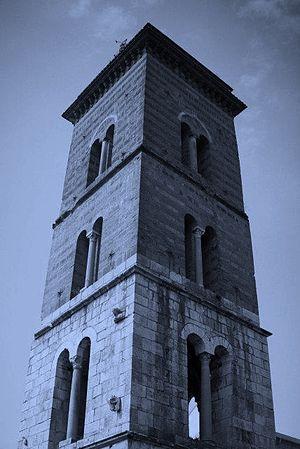
La liste suivante recense les cathédrales en Italie.
L' archidiocèse de Capoue est un archidiocèse de l'Église catholique en Italie, suffragant de l'archidiocèse de Naples et appartenant à la région ecclésiastique de Campanie.
La cathédrale de Capoue est une église catholique romaine de Capoue, en Italie. Il s'agit de la cathédrale de l'archidiocèse de Capoue.